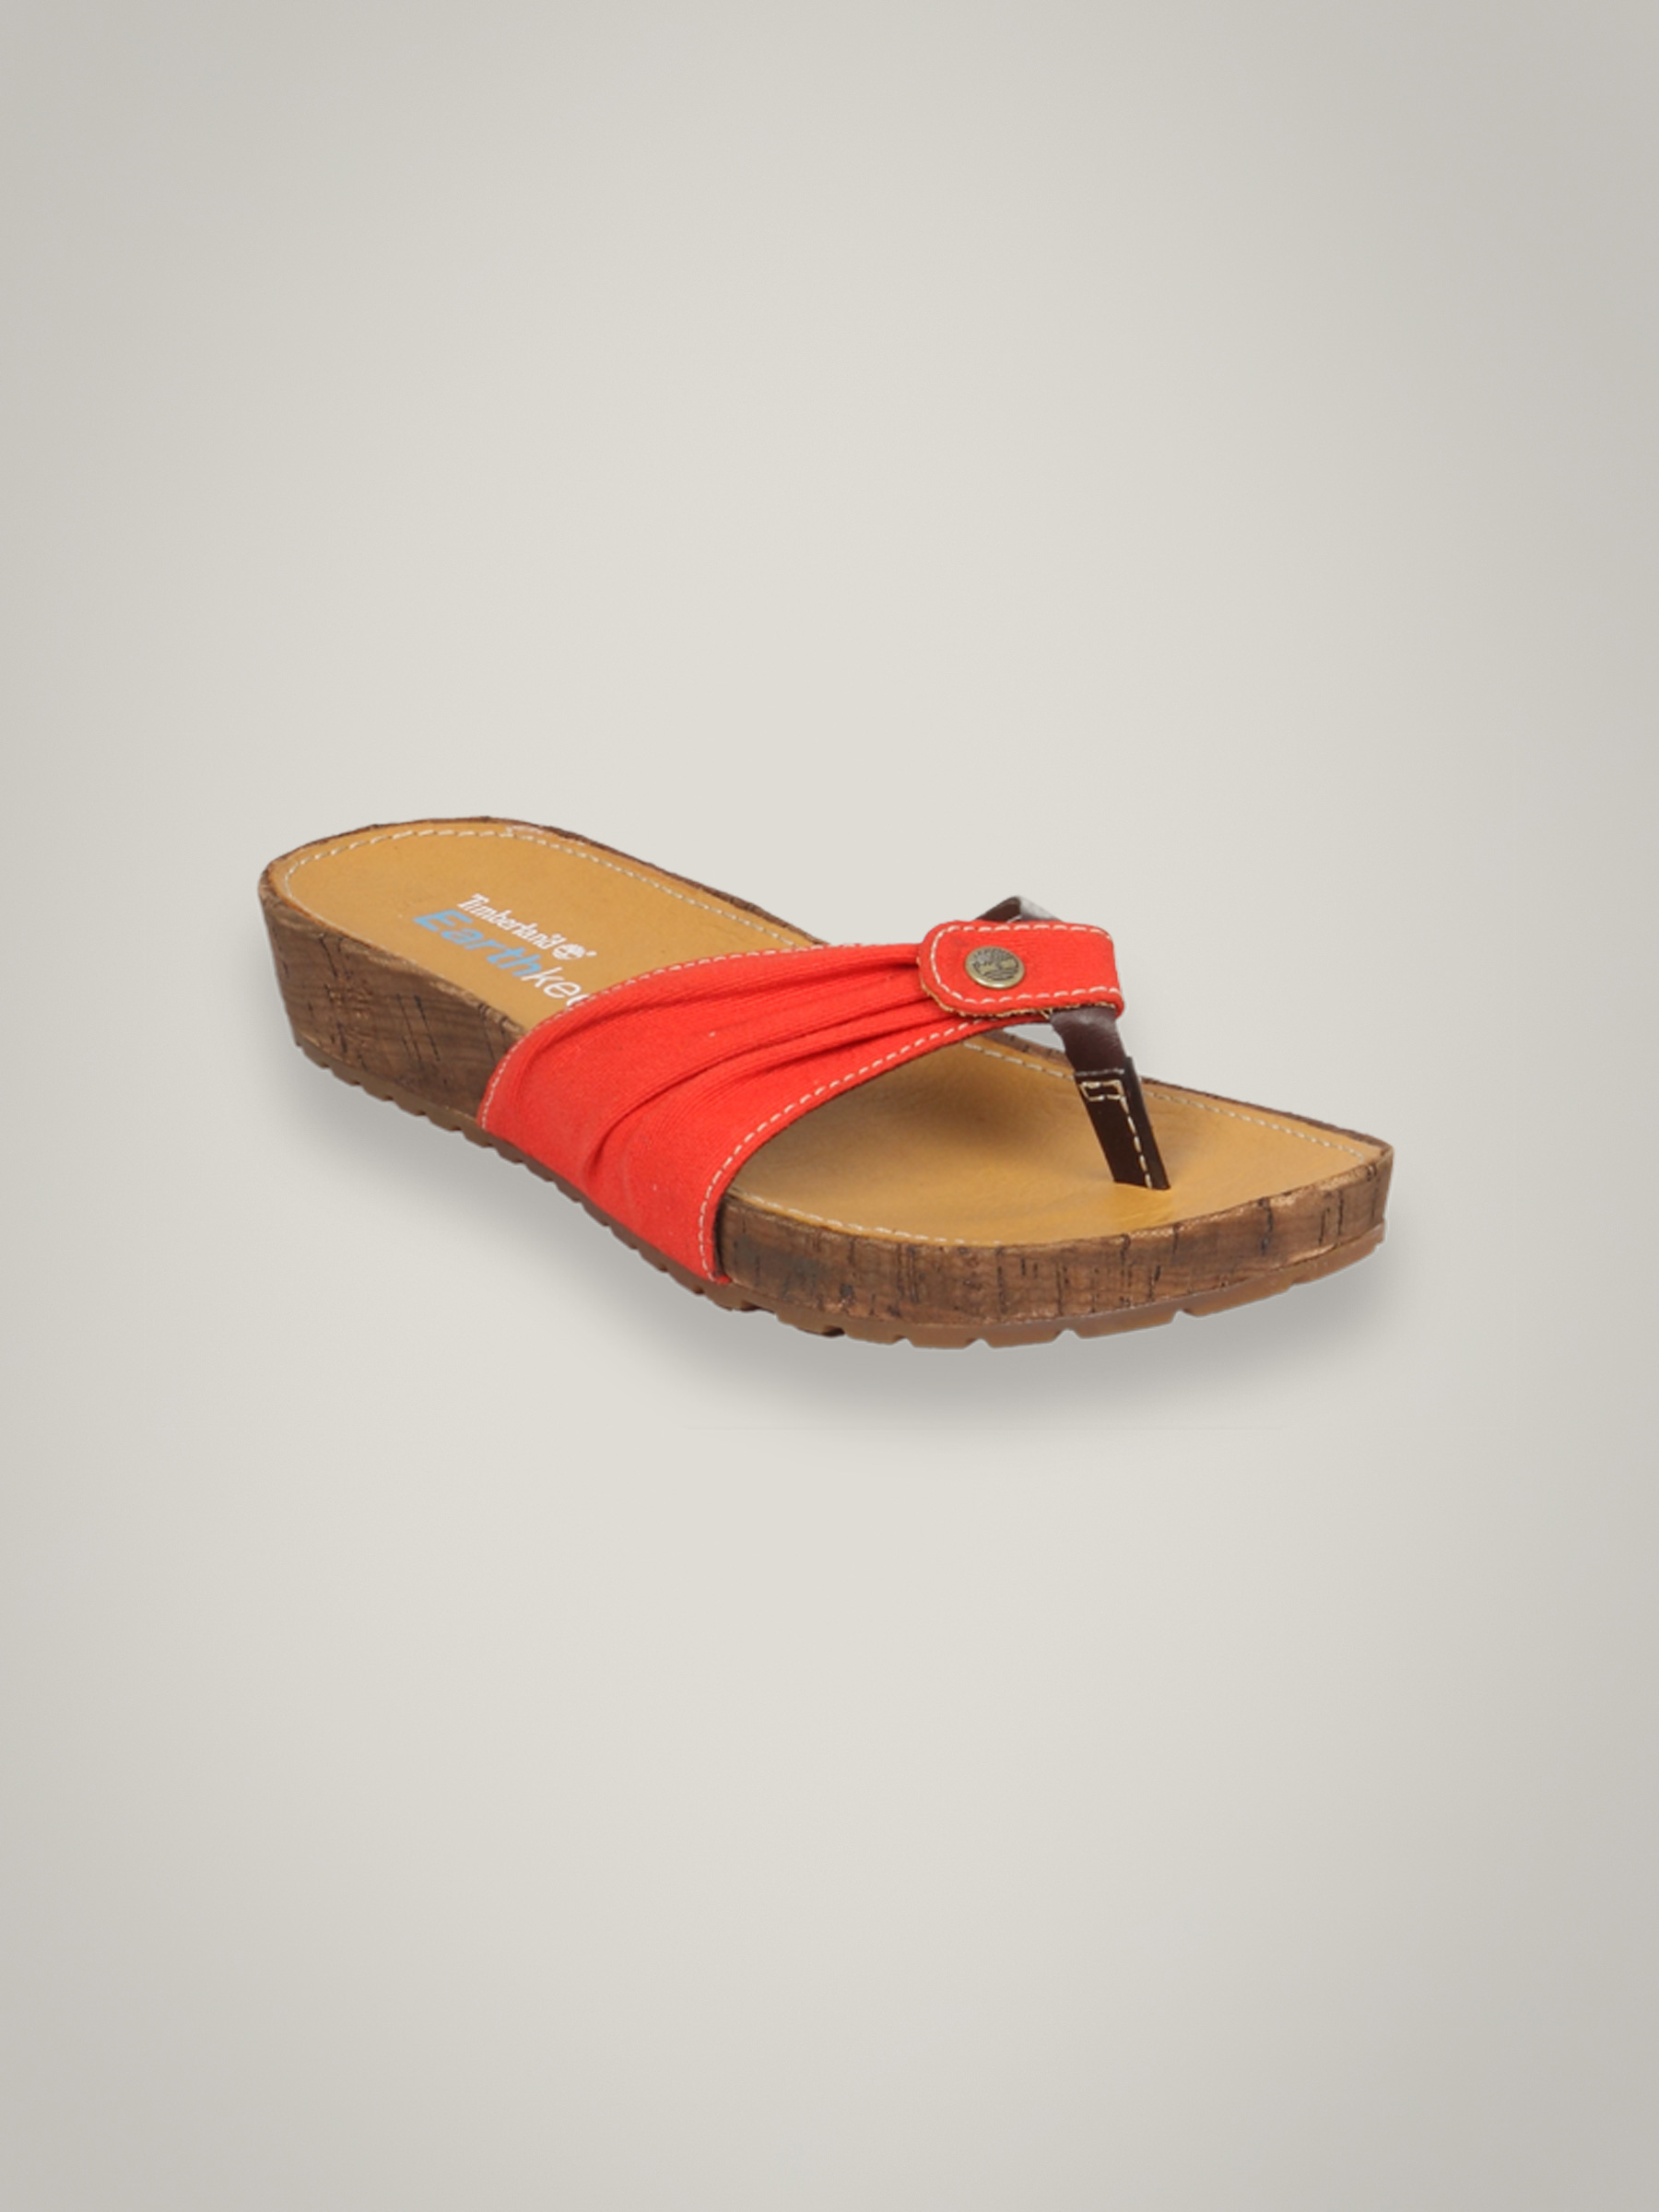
Timberland Women's Estela Umbrella Red Flip Flop
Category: Footwear / Flip Flops / Flip Flops
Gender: Women
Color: Red
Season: Summer 2011
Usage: Casual